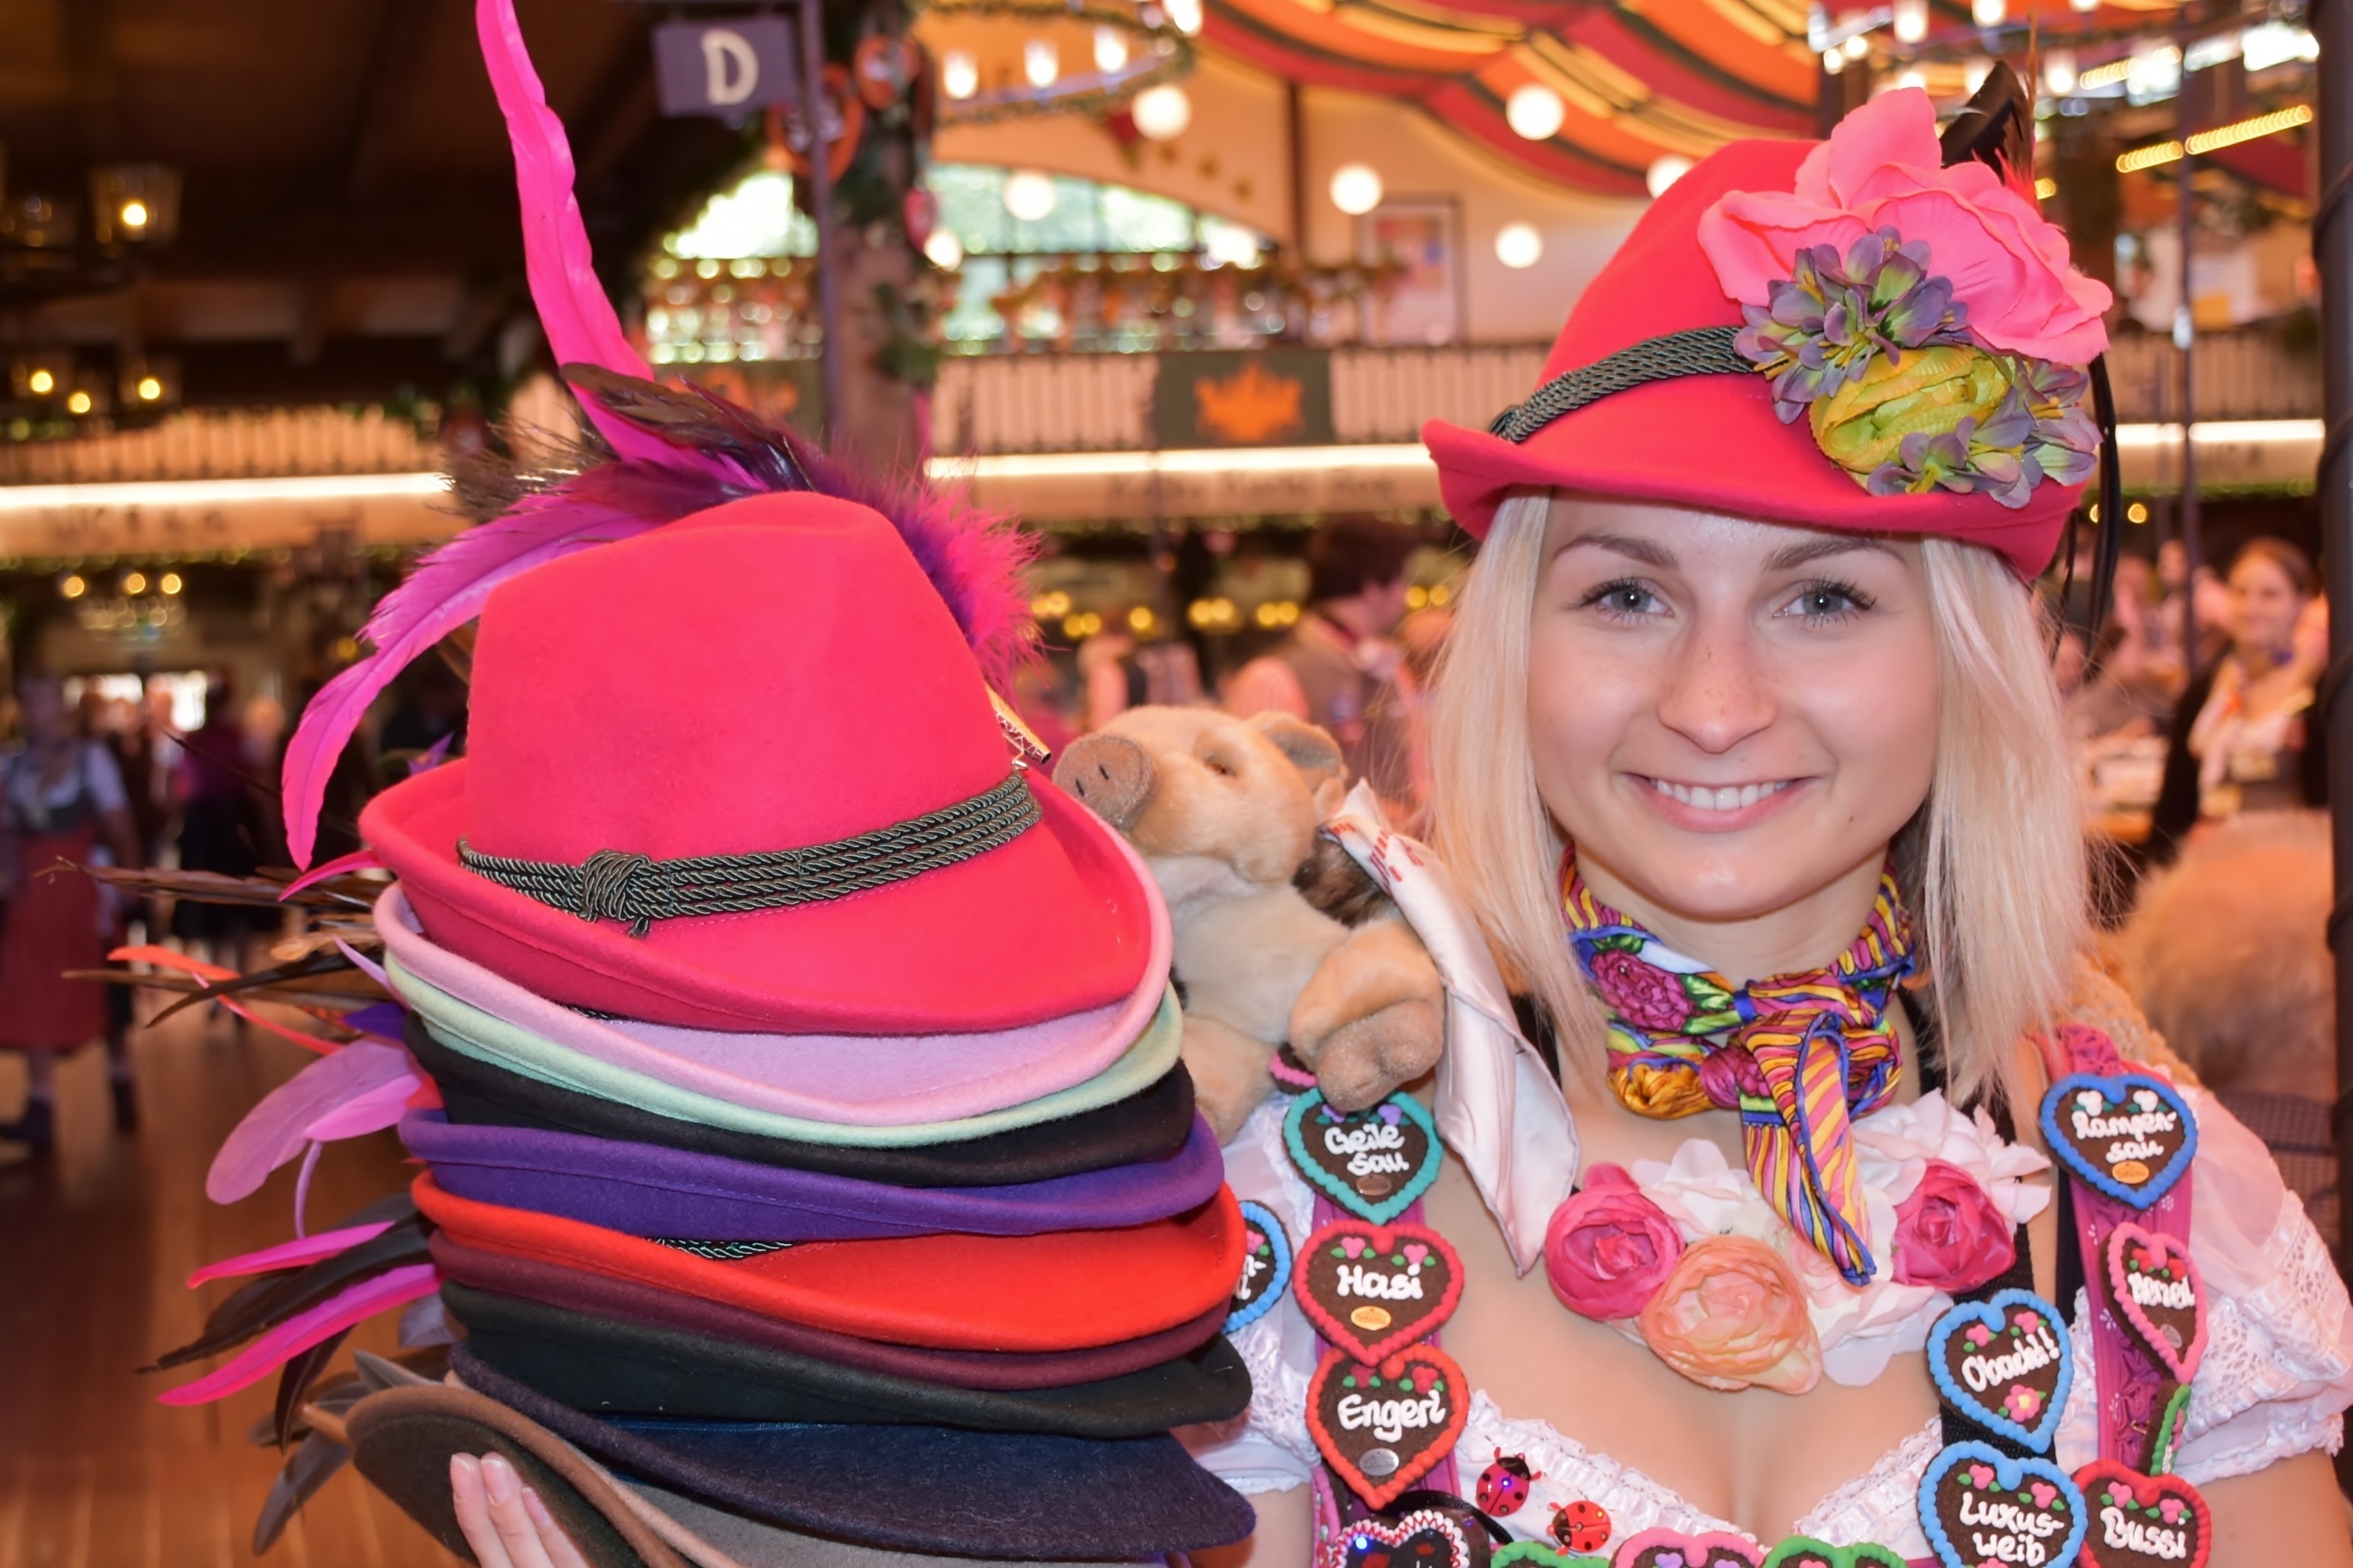
person, woman, hair, female, young, youth, carnival, color, hat, fashion, pink, modern, face, festival, beautiful, pretty, event, sale, fair, young woman, oktoberfest, hats, joy of life, women's fashion